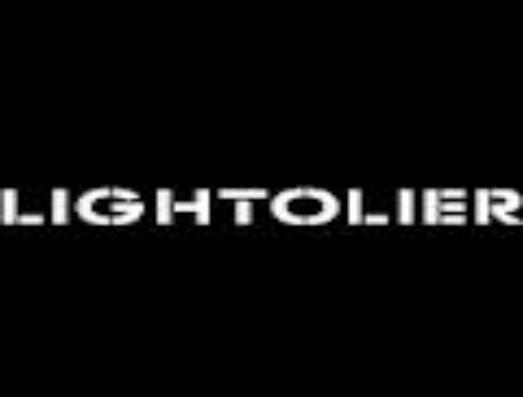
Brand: lightolier
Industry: Electronic